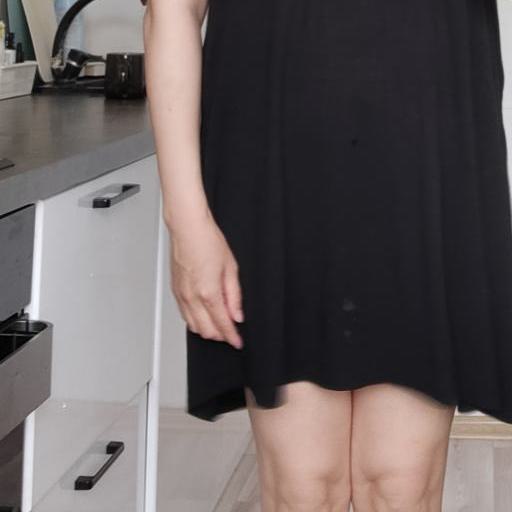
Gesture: no_gesture